Eve Andree Laramee

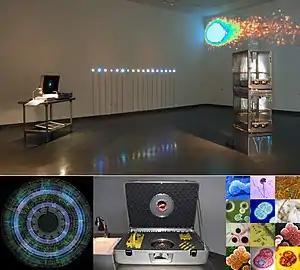
Halfway to Invisible, Eve Andree Laramee, 2009, Installation: kinetic sculpture, video, video projection, 60 lightboxes with transparencies, Cold War artifacts, archive of documents, photographs, ambient soundscape.

Eve Andree Laramee is an installation artist whose works explores four primary themes: legacy of the atomic age, history of science, environment and ecology, social conditions. Her interdisciplinary artworks operate at the confluence of art and science. Laramee currently lives in Brooklyn, New York, and Santa Fe, New Mexico. She is the founder and director of ART/MEDIA for a Nuclear Free Future. Laramee is Professor Emerita of Art at Pace University.